Mining archaeology in the British Isles

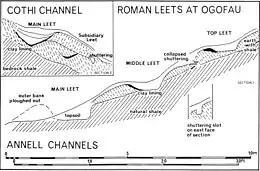
The aqueducts at Dolaucothi

Though the most acquainted site is the Dolaucothi Gold Mines near Pumpsaint in Wales. The gold mines were investigated by Jones and Lewis in 1969. The mines were in use until nowadays and their utilisation is obvious towards the surface of the site but also underground. The Roman presence in the area is dated from the beginning of their establishment in Great Britain and for a period of 300 years. The remains of mine workings former than 19th century are concentrated in five areas Ogofau, Niagara, Allt Cwmhenog, Pen-lan-wen and Cwrt-y-Cillion trenches. Furthermore, in the Ogofau region a number of pits came to light. Despite the concentrations of dump and posterior workings the opencasts of Roman period are visible and well preserved. The main one had preserved a depth of 24 metres at least other two opencasts are dated in the same period the co-called "Roman pit" and the "Mitchell pit". Likewise a second location with possible Roman dated exploration is Pen-lan-wen where a group of adits was found, traces of chisels and picks were obvious at the surfaces of the ambit's walls but the evidence are tenuous.